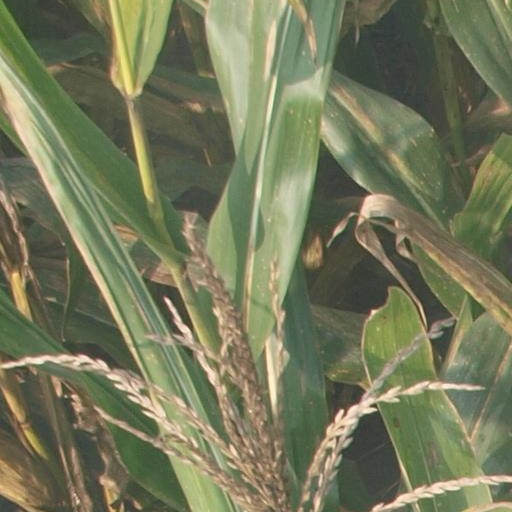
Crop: maize; corn